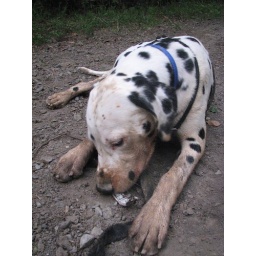
Romeo with his piece of plastic at the dairy barn in the woods. 8 months old today ~ 7/11/07